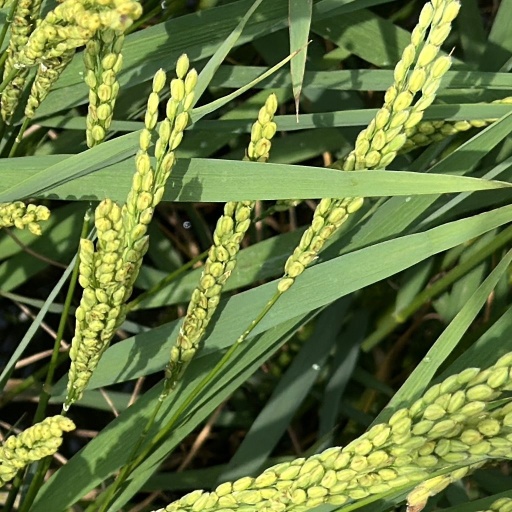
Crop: rice